Corf (mining)

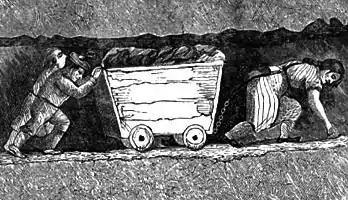
A hurrier and two thrusters heaving a corf full of coal as depicted in the 1853 book "The White Slaves of England" by J Cobden.

A corf (pl. corves) also spelt corve (pl. corves) in mining is a wicker basket or a small human powered (in later times in the case of the larger mines, horse drawn) minecart for carrying or transporting coal, ore, etc. Human powered corfs had generally been phased out by the turn of the 20th century, with horse drawn corfs having been mostly replaced by horse drawn or motorised minecarts mounted on rails by the late 1920s. Also similar is a Tram, originally a box on runners, dragged like a sledge.